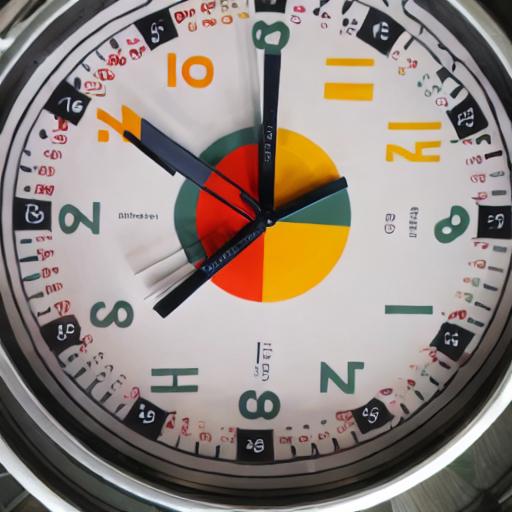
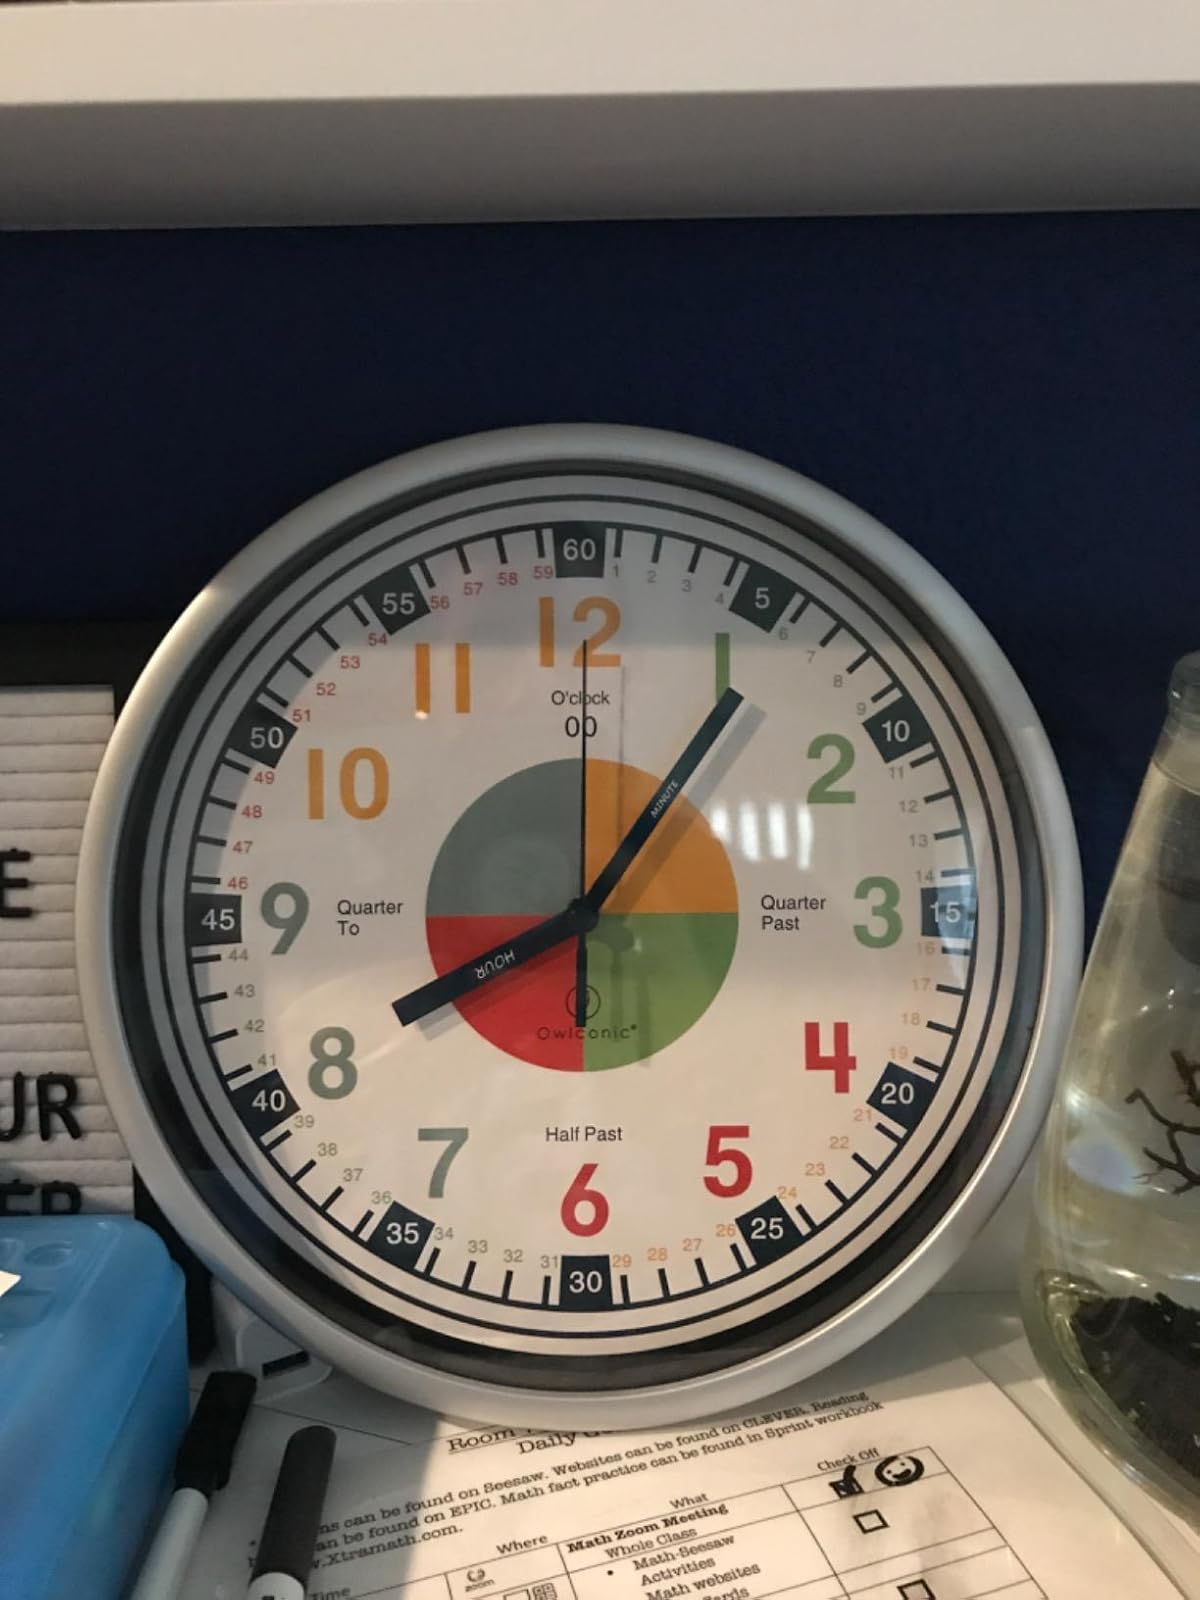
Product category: clock
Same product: no